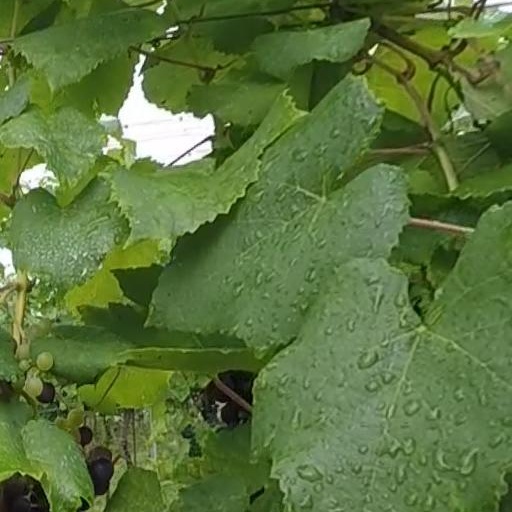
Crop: grape